Ægir

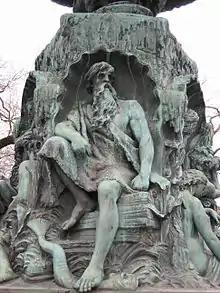
J. P. Molin's fountain relief featuring Ægir and his nine daughters

The section's author comments that the stanza "[implies] that they are all the same, Ægir and Hler and Gymir.